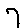
Label: 7